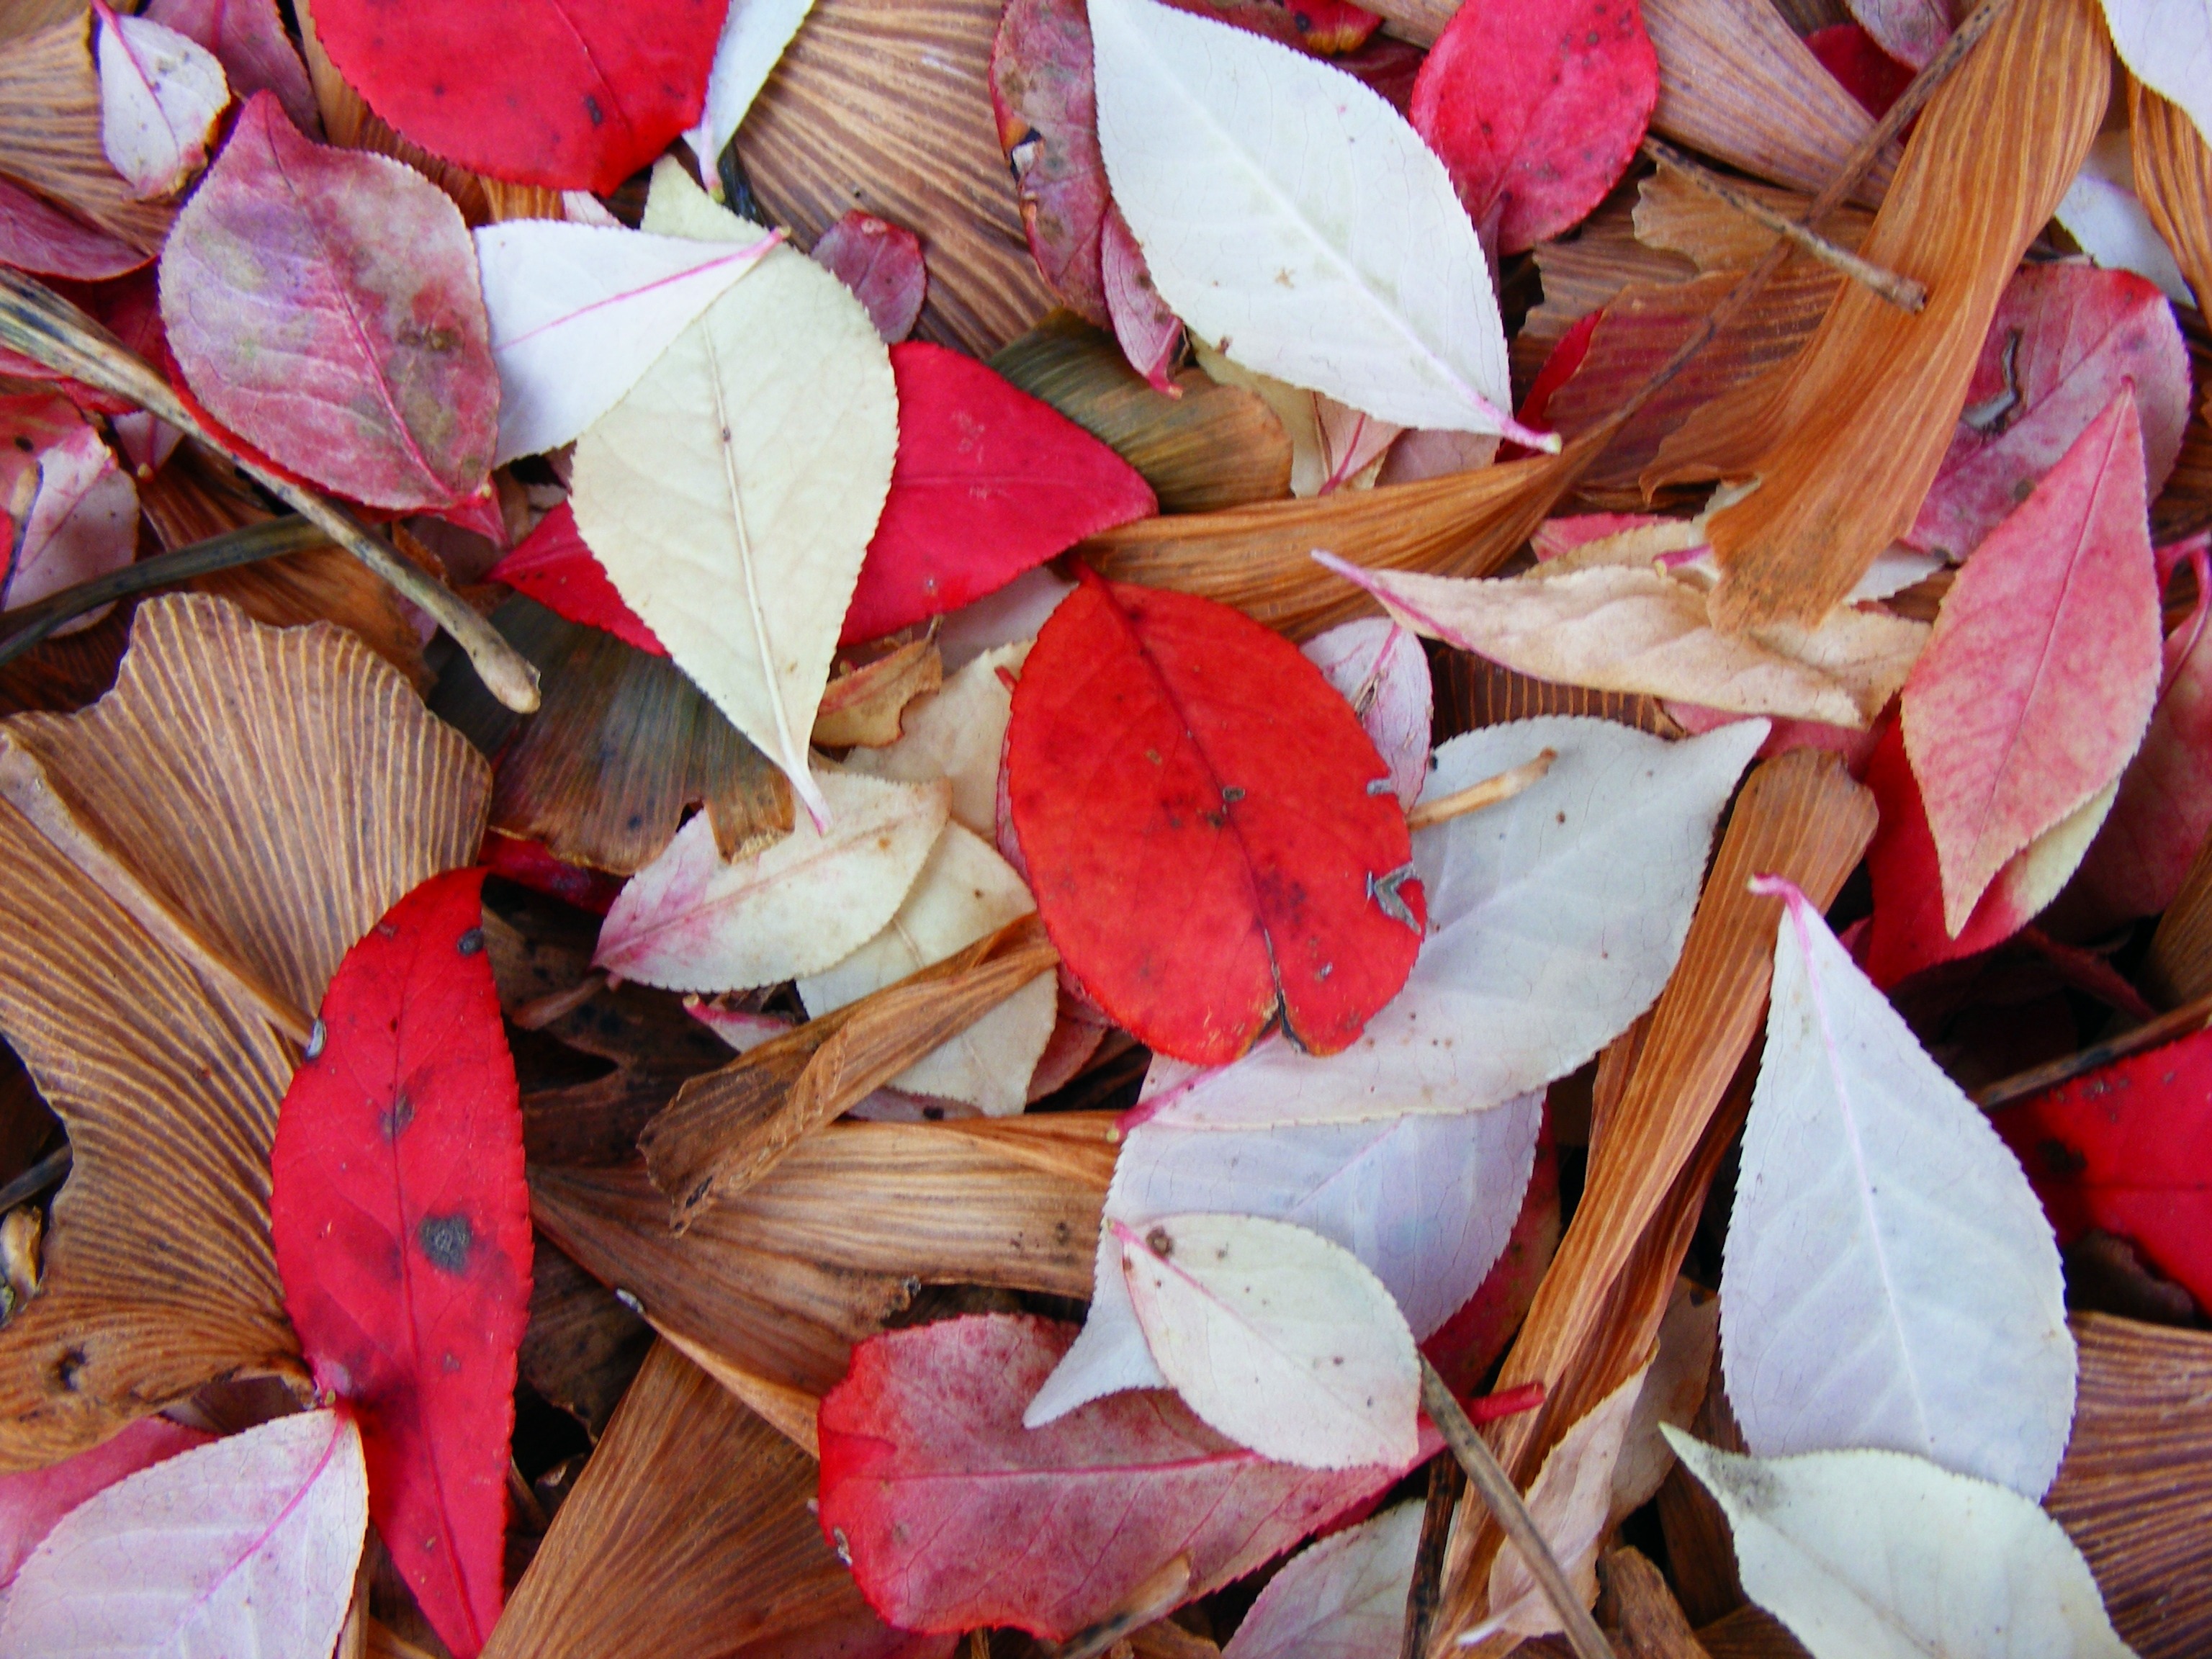
tree, nature, branch, plant, leaf, fall, flower, petal, spring, red, color, autumn, colorful, pink, flora, season, leaves, coloured, kentucky, woody plant